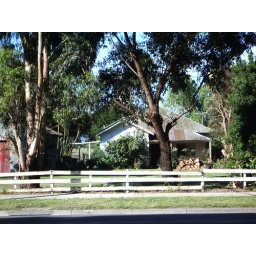
just a house in a one horse town